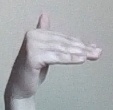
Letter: khaa